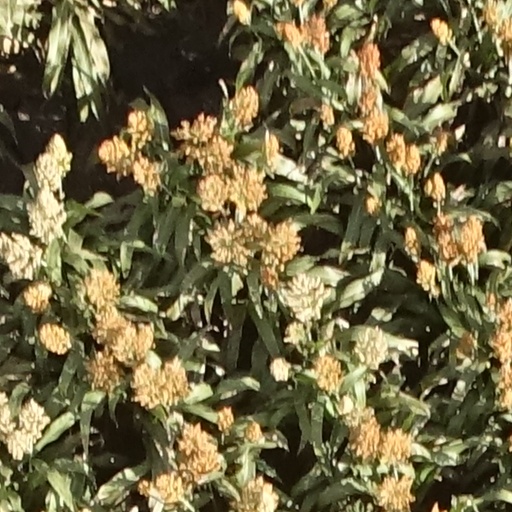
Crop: sorghum